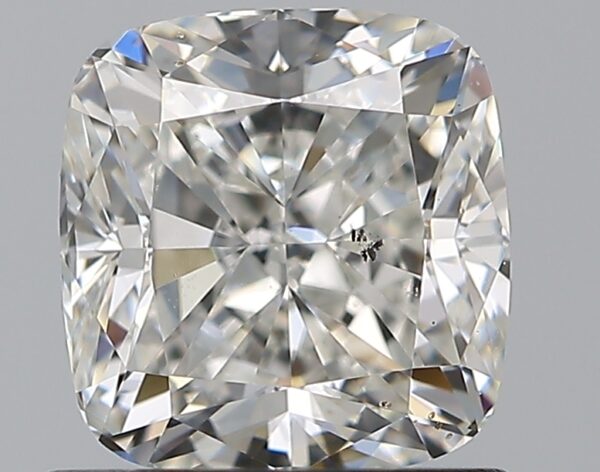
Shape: cushion
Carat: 1.2
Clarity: SI1
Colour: H
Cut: VG
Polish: EX
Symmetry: EX
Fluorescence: N
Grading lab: GIA
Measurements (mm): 5.94 x 5.7 x 4.07